Ekaterina Makarova

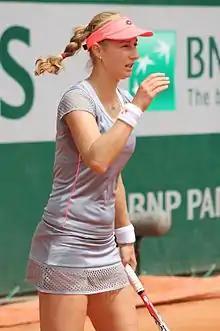
Makarova at the 2015 French Open

In the Pacific season, Makarova first concentrated in singles. Her first appearance was at the Sydney International, where she lost in the second round. At the Australian Open, she reached a Grand Slam semifinal second times in a row, crushing the third-ranked Simona Halep in two sets in the quarterfinal. Her safe streak without a lost set was broken after facing her compatriot Maria Sharapova. In doubles, Makarova and Vesnina made it into the quarterfinals, where they played against future champions Bethanie Mattek-Sands and Lucie Šafářová, and lost in three sets. As a result of her singles success, Makarova reached a new career-high ranking of No. 9.